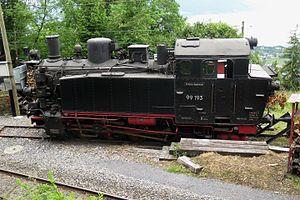
Le chemin de fer-musée Blonay-Chamby est un musée vivant du chemin de fer, créé, développé et animé par une équipe de bénévoles. Il rassemble une collection de matériel roulant ferroviaire à voie métrique sur le site de Chaulin-Chamby, et fait circuler des trains touristiques et historiques, notamment de mai à octobre sur les 3 kilomètres de la ligne de montagne de la gare de Blonay à Chamby. Il est situé sur les hauts de la Riviera vaudoise, proche du lac Léman en Suisse romande, à proximité des villes de Vevey et Montreux.